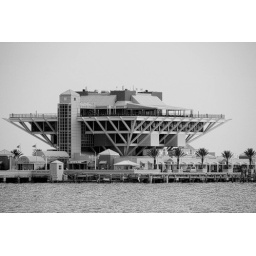
St Pete Pier in black and white